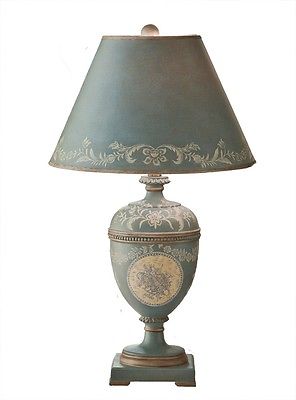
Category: lamp